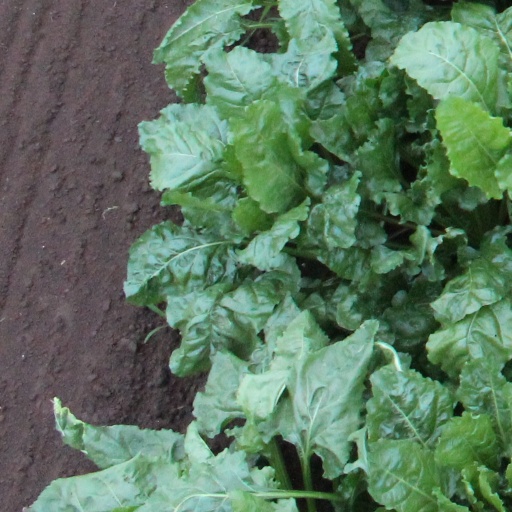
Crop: sugar beet